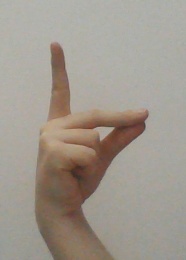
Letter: ta